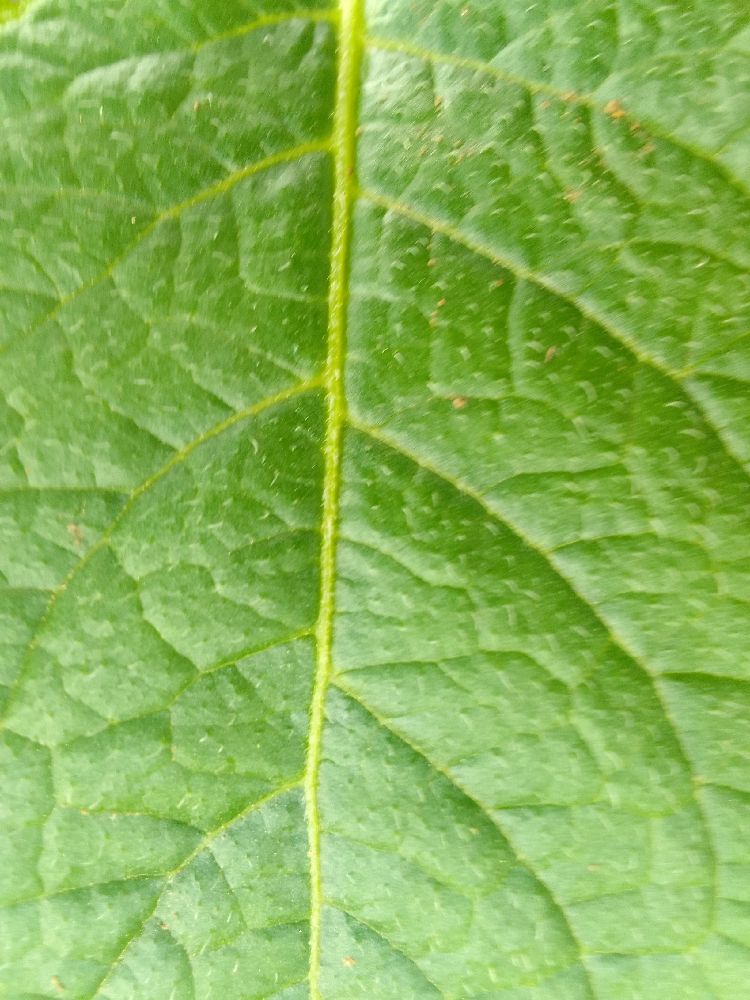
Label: Healthy